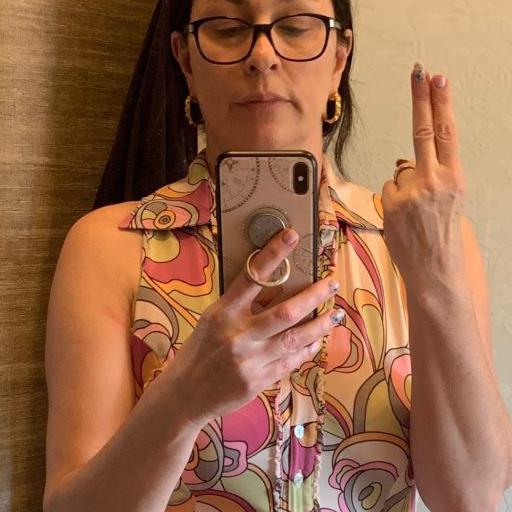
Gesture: no_gesture